1984 Pocono 500

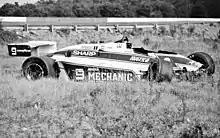
Roberto Guerrero's Wrecked Car

Mario Andretti was running third when the caution flew. At this point, the engine began running on seven cylinders. When he came into the pits, his crew took off the engine cover and replaced a spark plug. A handful of laps later, his crew replaced the spark box.